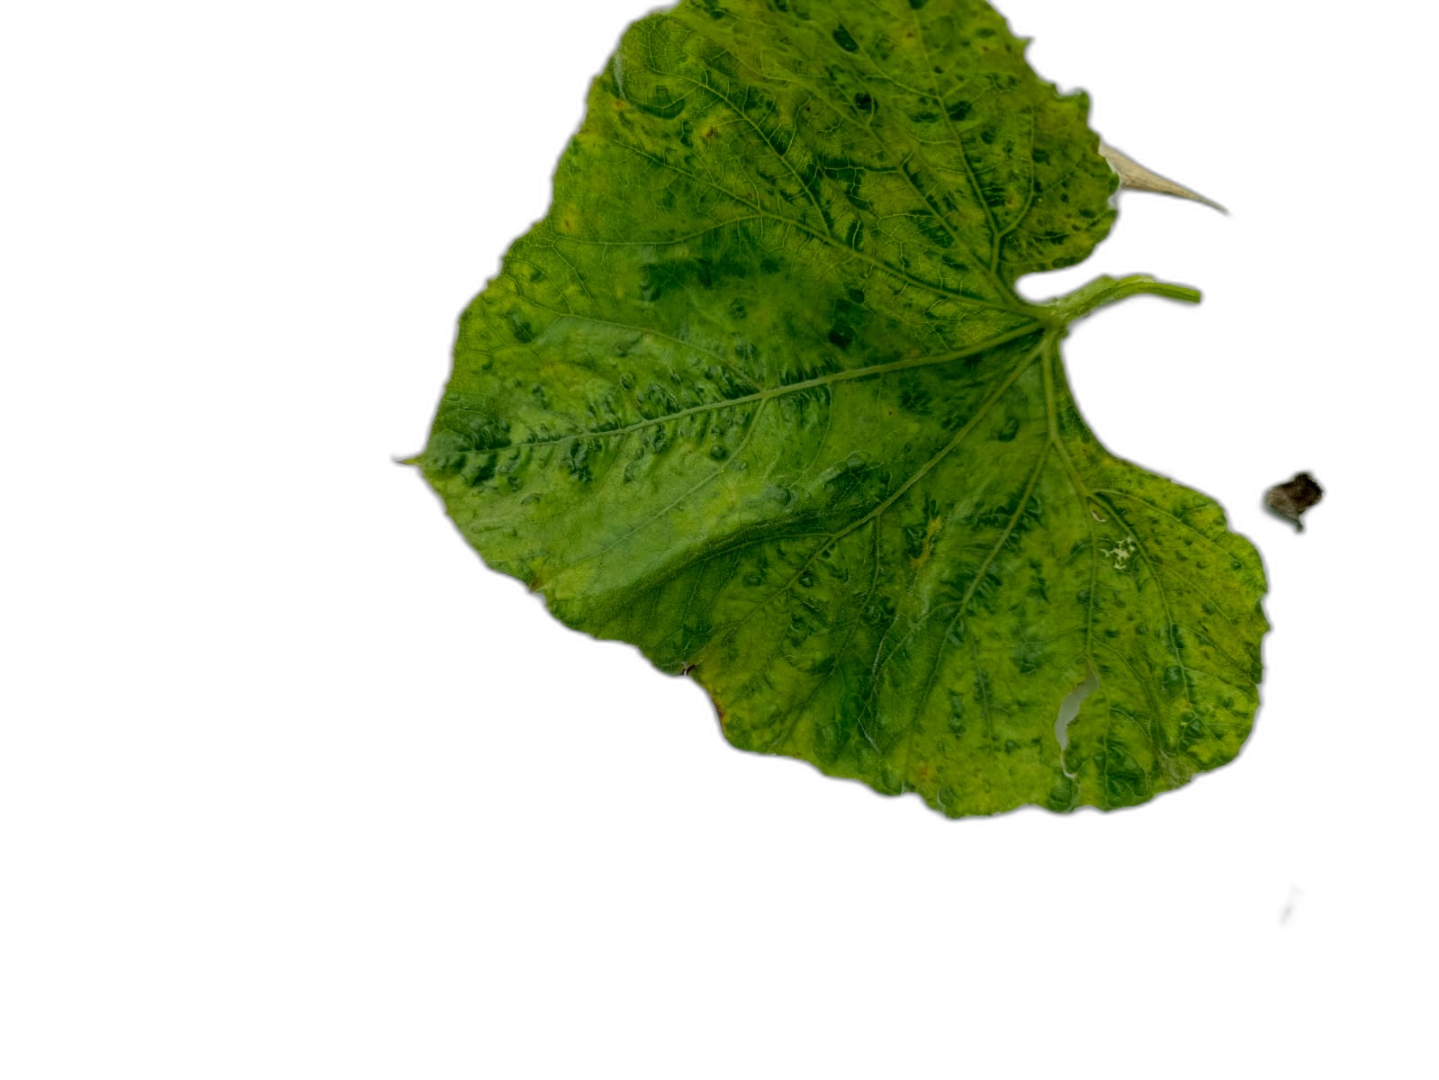
Crop: Bottle Gourd
Label: Mosaic_Virus